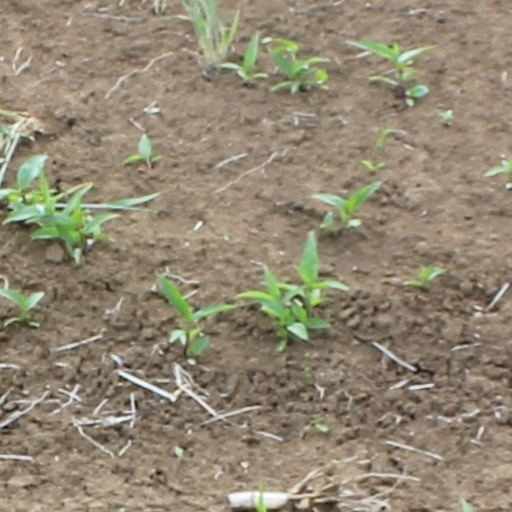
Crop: wheat